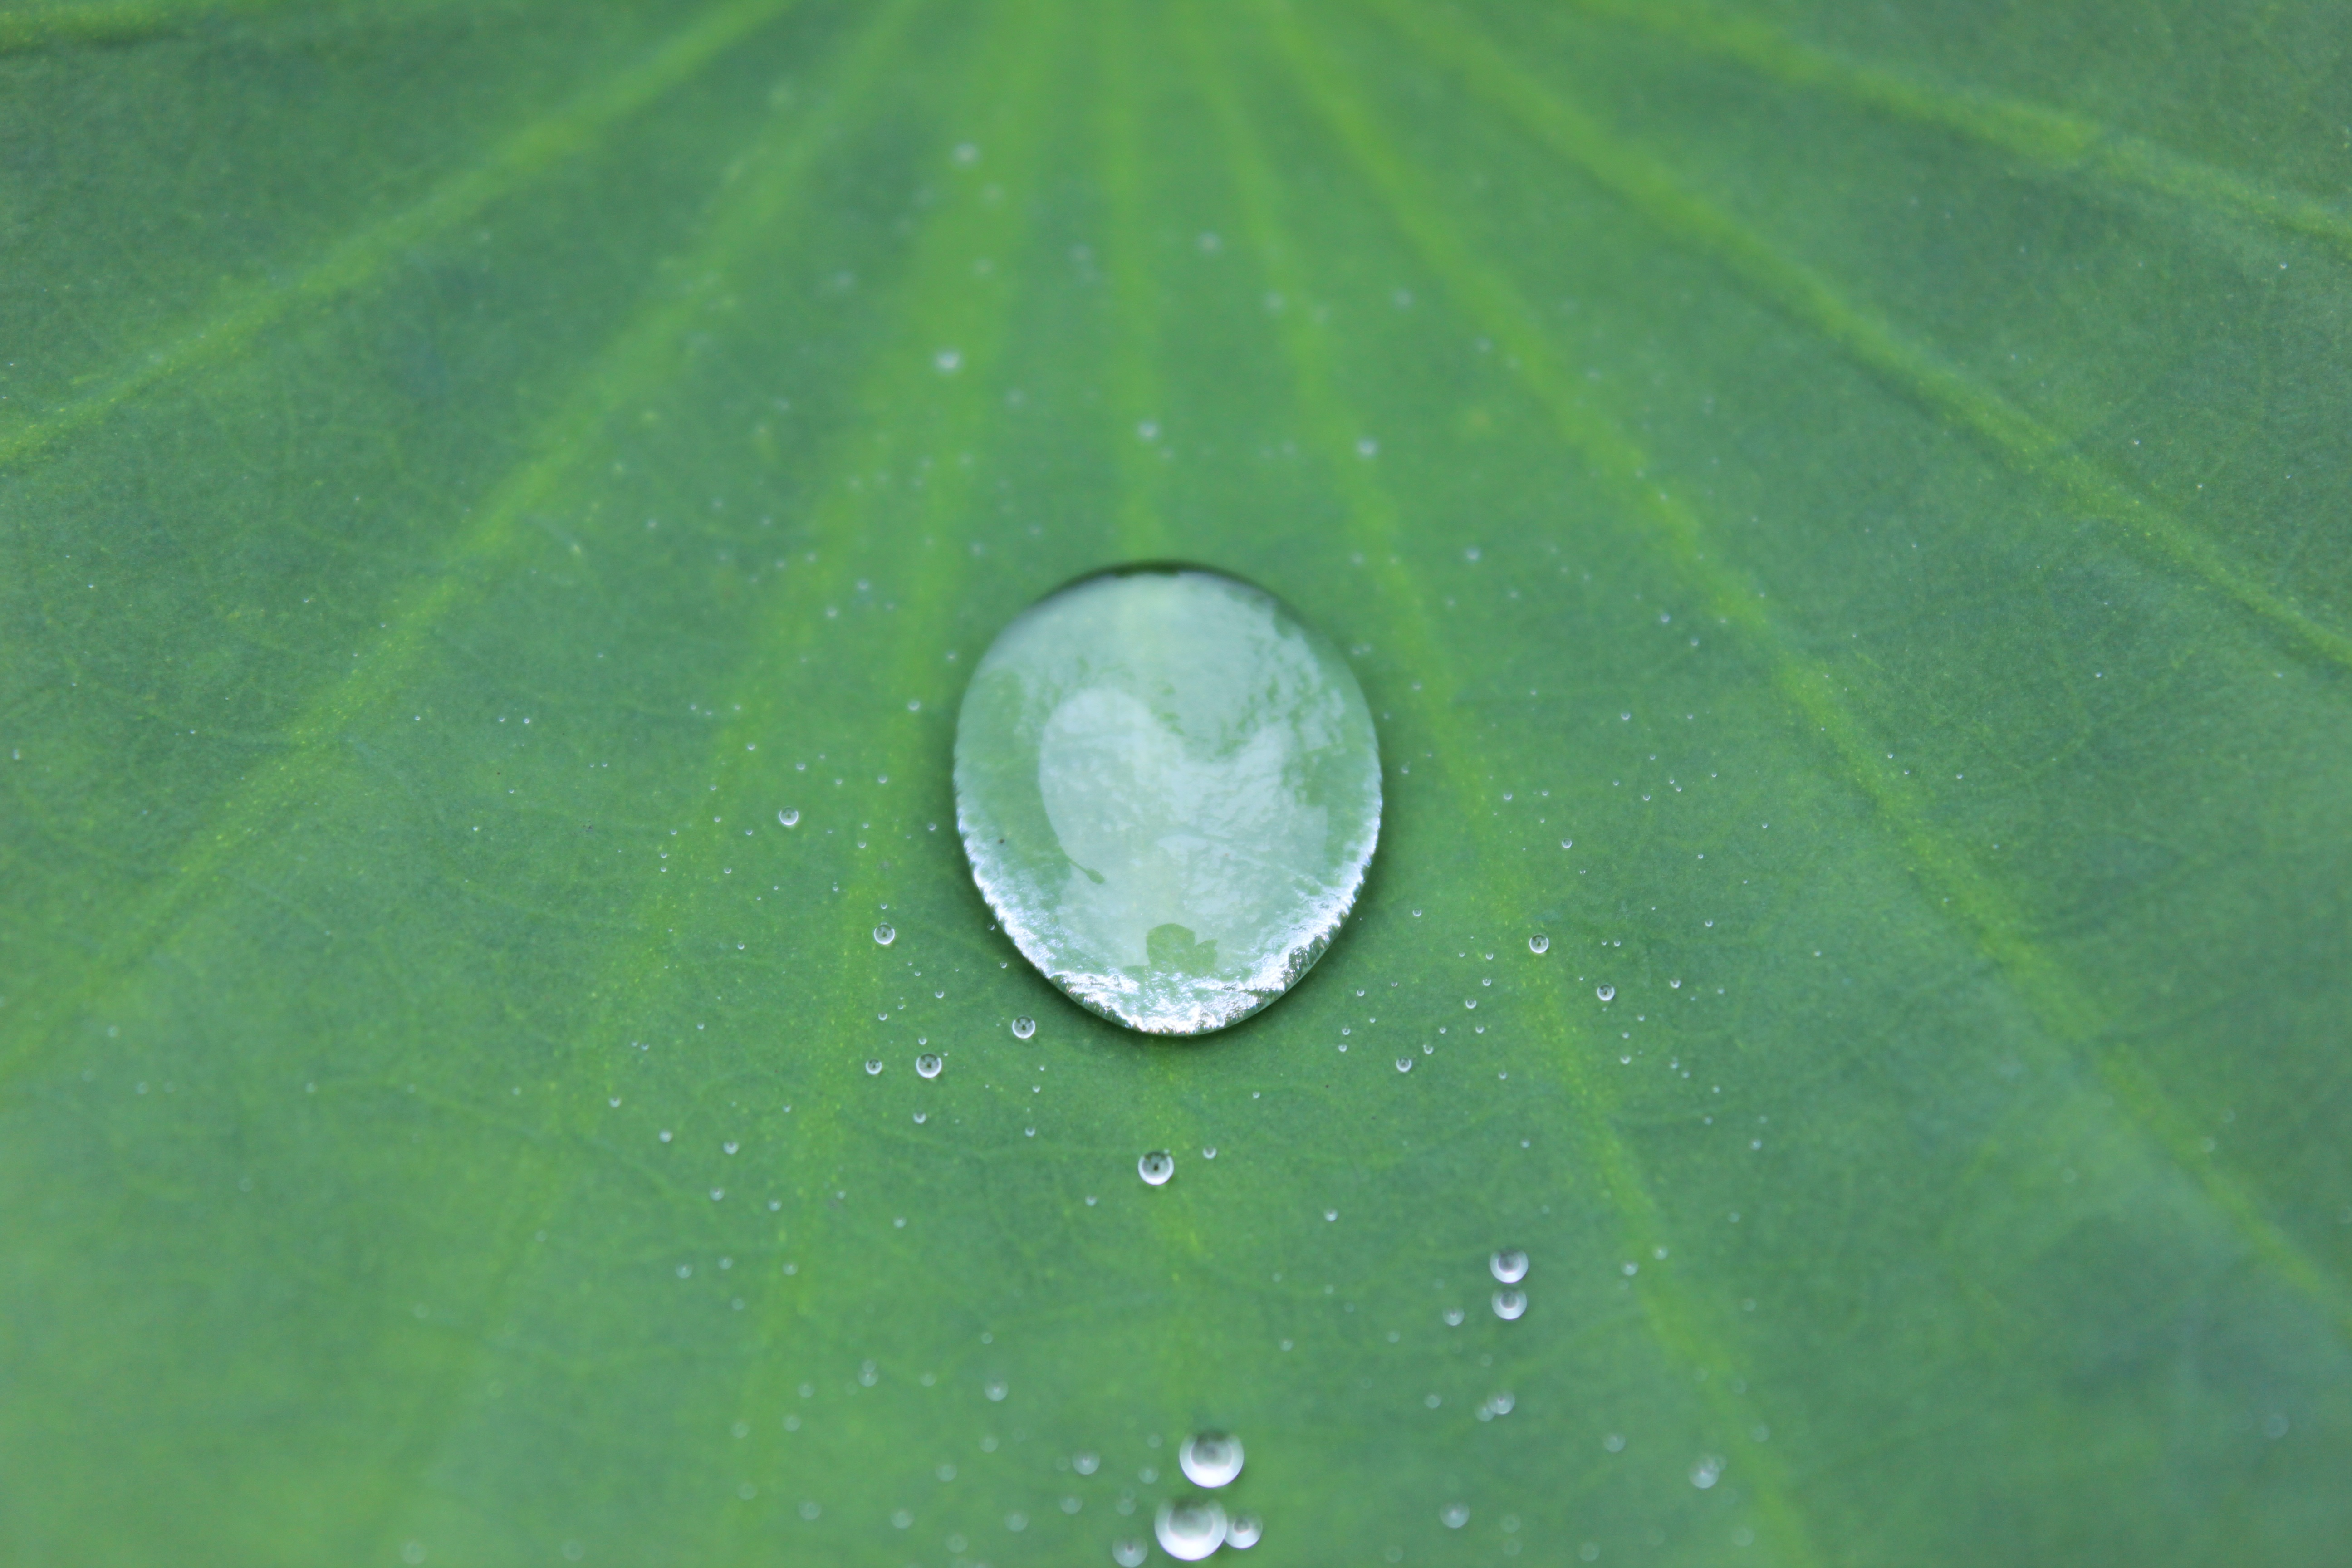
water, nature, drop, dew, plant, rain, water drop, leaf, flower, petal, green, close up, sheet, raindrops, moisture, macro photography, water repellent, plant stem